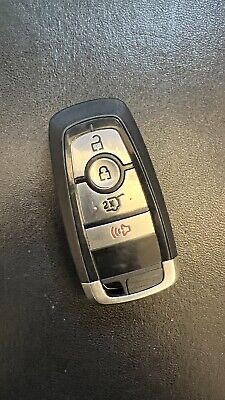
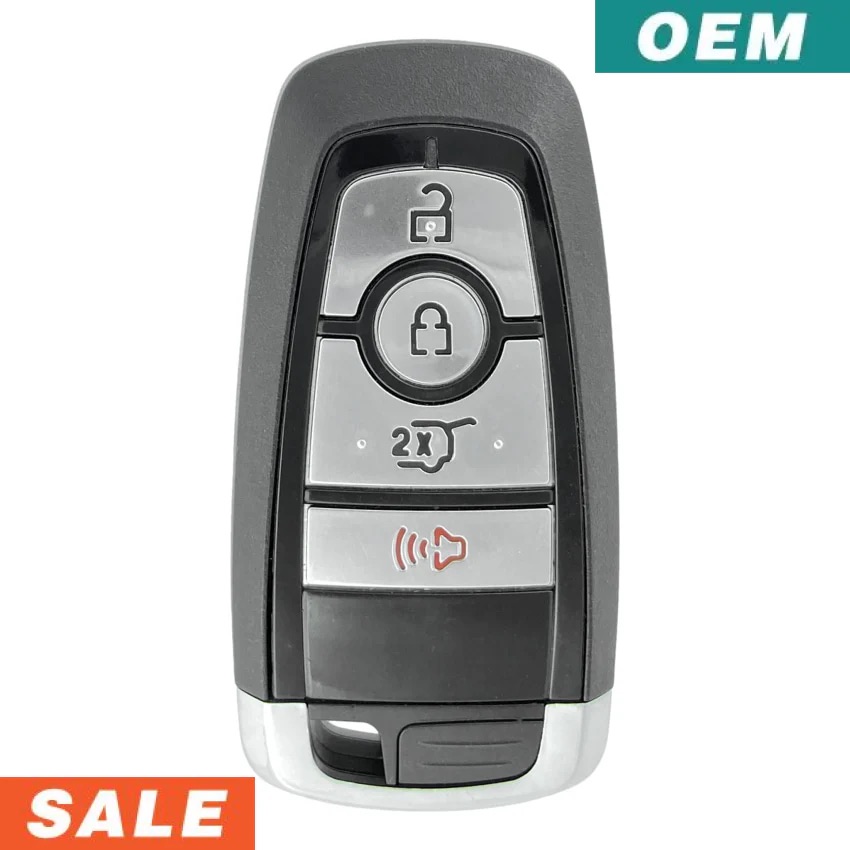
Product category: misc
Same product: yes